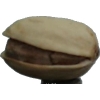
Label: pistachio